Keyhole Sink

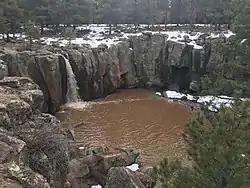
Water flowing into Keyhole Sink in winter.

Keyhole Sink is a canyon in the shape of a keyhole near Williams, Arizona. The canyon is best known for its petroglyphs, which were created about 1,000 years ago by the ancient Cohonina people, and the seasonal waterfalls that flow into the canyon.